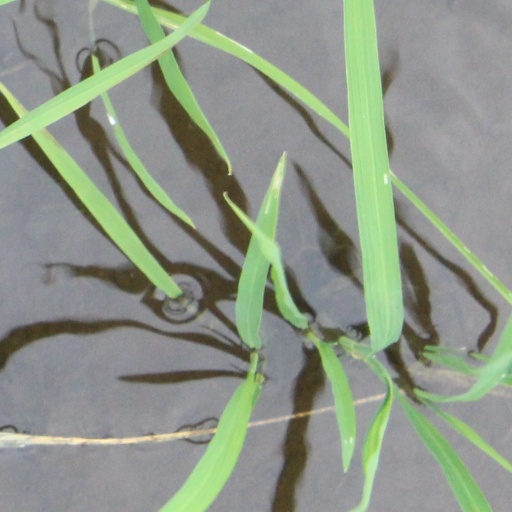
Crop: rice